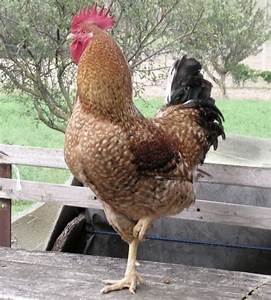
Label: gallina